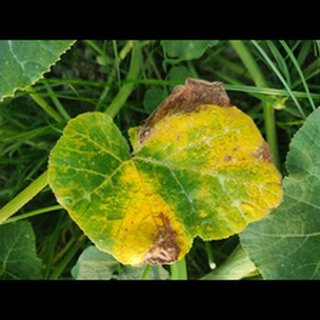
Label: pumpkin_downy_mildew